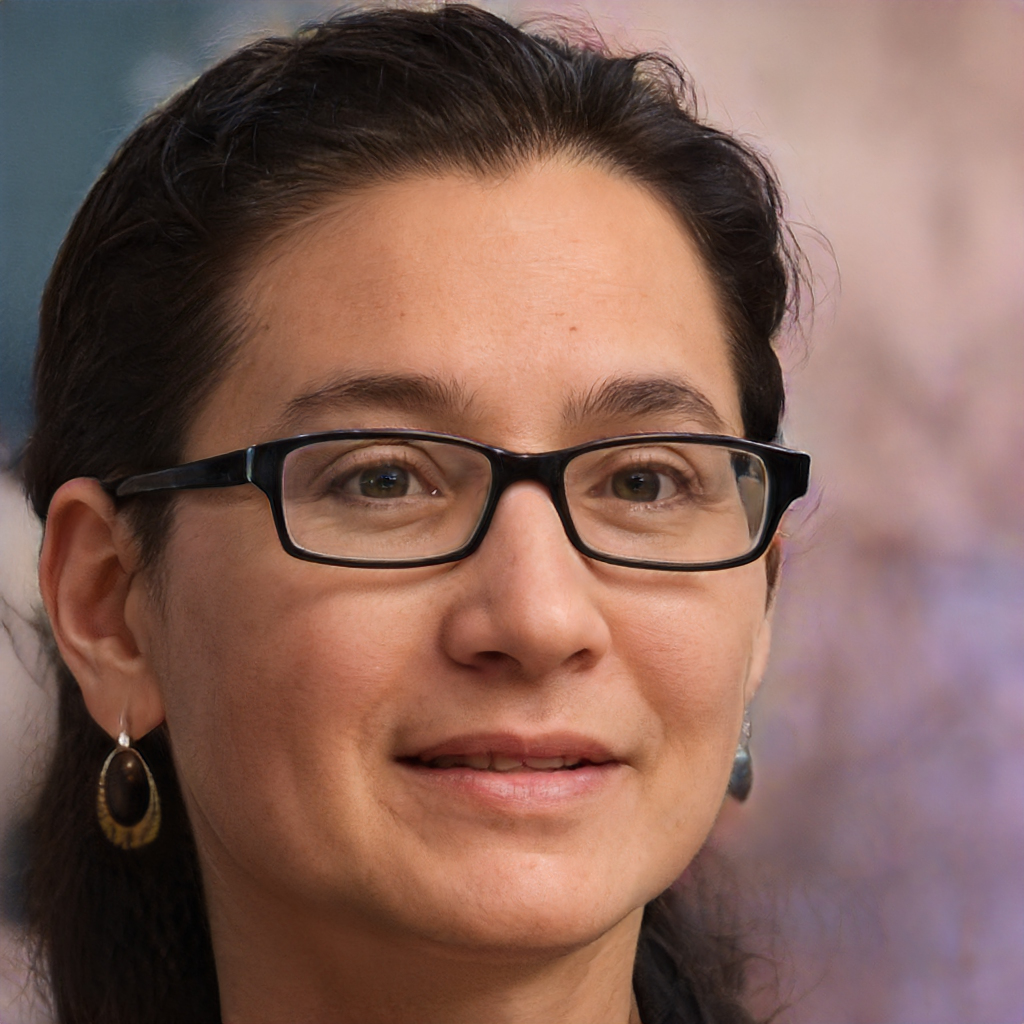
Gender: Female